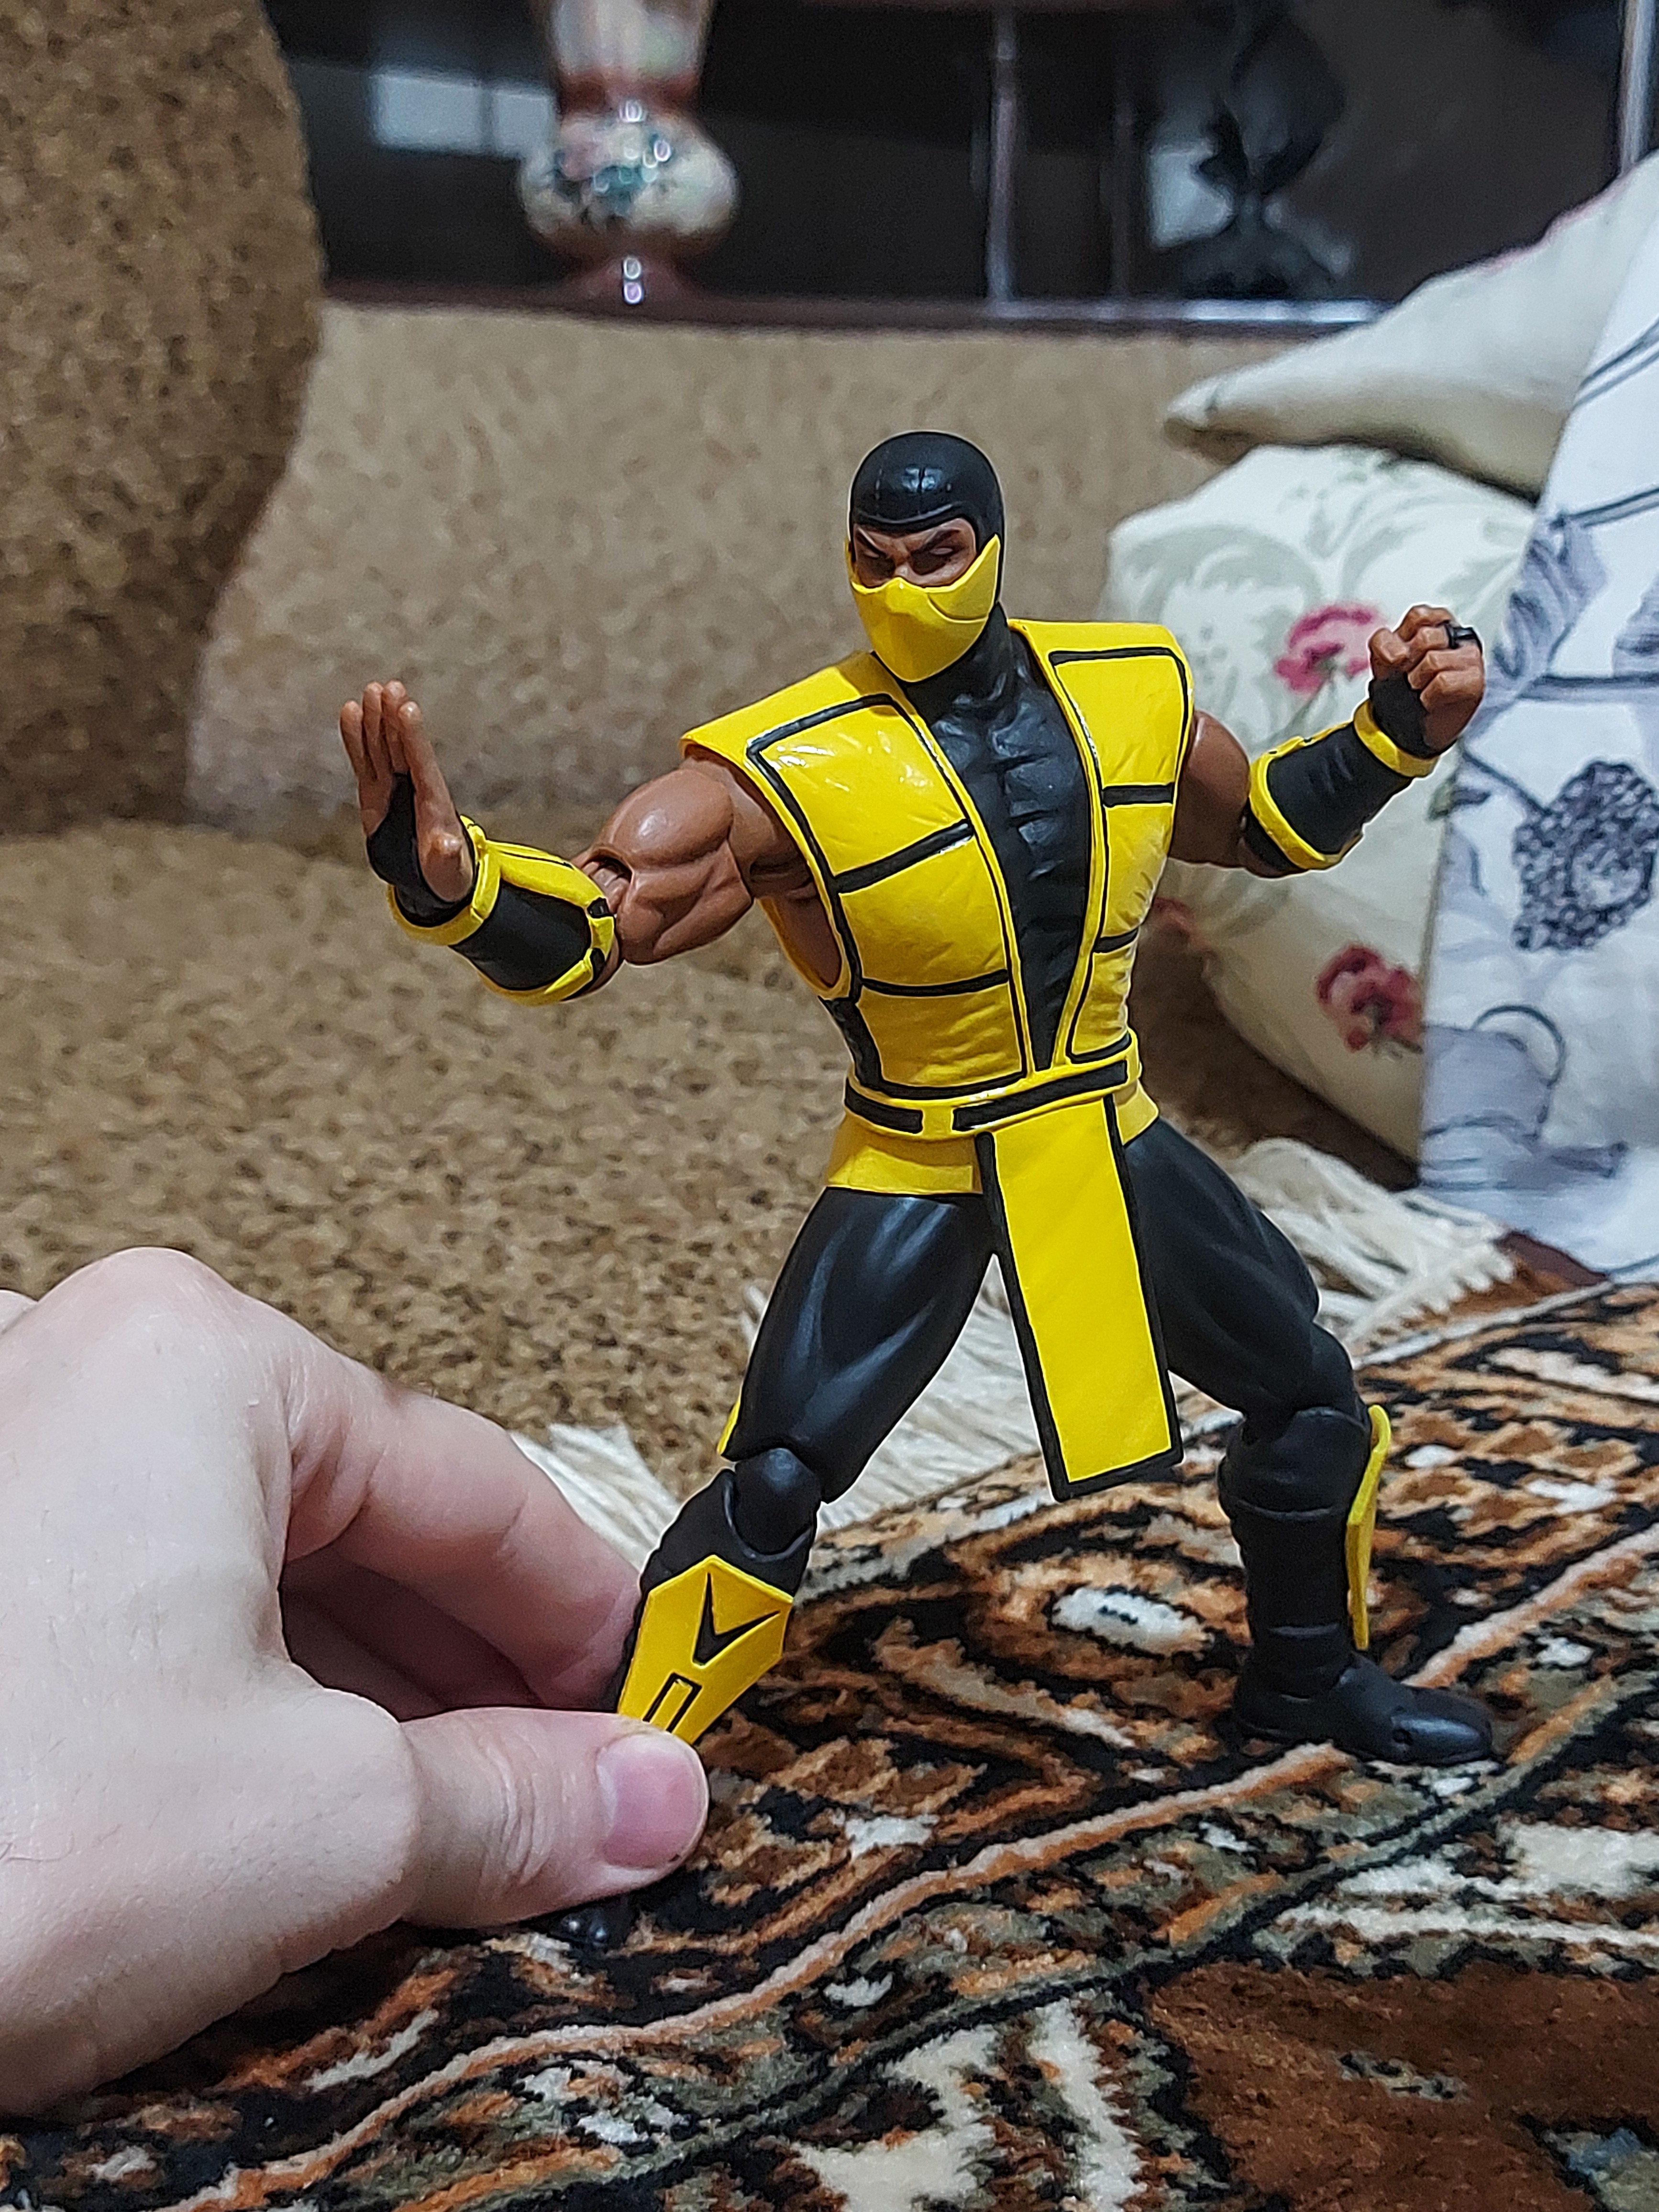
scorpion, storm, collectibles, toy, gesture, yellow, personal protective equipment, fictional character, competition event, recreation, action figure, art, fiction, figurine, animation, soil, adventure, team, fun, superhero, hero, costume